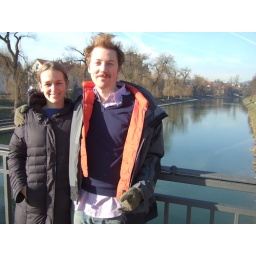
on the bridge on the river by our apartment